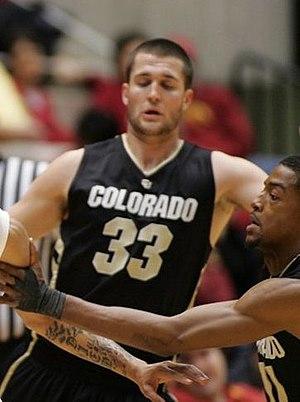
Austin Dufault, né le 3 janvier 1990 à Dickinson au Dakota du Nord, est un joueur américain de basket-ball.